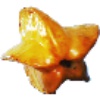
Label: Carambula 1